Mohammad-Hossein Shahriar

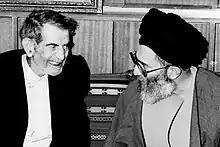
Shahriar meeting with Ali Khamenei in July 1987

The poet began by composing tragic poetry. Many of his bittersweet memories are reflected in his books Hazyan-e Del, Heydar Baba, and Mumiyai. Heydar Baba, composed in Azeri and later translated into Persian, was for a long time on the top ten best-seller list in Tehran. Heydar Baba is the name of a mountain where the poet spent his childhood. He also wrote a book of epic poems, Takht-e Jamshid.